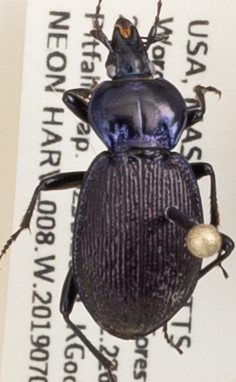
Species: Sphaeroderus stenostomus lecontei
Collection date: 2019-07-02
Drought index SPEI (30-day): -0.26
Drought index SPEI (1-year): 2.09
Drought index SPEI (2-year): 2.09